Weardale campaign

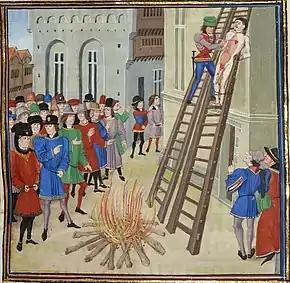

By February 1326, it was clear that Edward II's wife, Isabella, had taken the exiled Roger Mortimer as a lover. Living in Paris, and encouraged by the French court, they became the centre of English opposition to Edward II. In April the Scots agreed a military alliance with the French. In September Isabella, Mortimer and the heir to the thronethirteen-year-old Prince Edwardlanded in Suffolk. Edward II's authority collapsed, Isabella's faction took over the administration with the support of the Church, and Edward II was taken prisoner in November. Edward II's treasurer, Walter de Stapledon, was killed by a mob in St Paul's Cathedral; his main counsellor, Hugh Despenser, was declared a traitor and sentenced to be drawn, hanged, disembowelled, castrated and quarteredhis head was displayed at one of London's gates; Robert Baldock, his chancellor, died in prison; and the Earl of Arundel was beheaded.